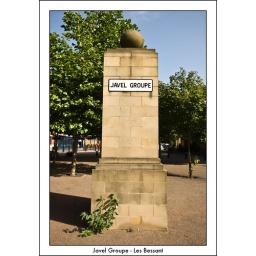
Prize for the oddest street sign in Newcastle...